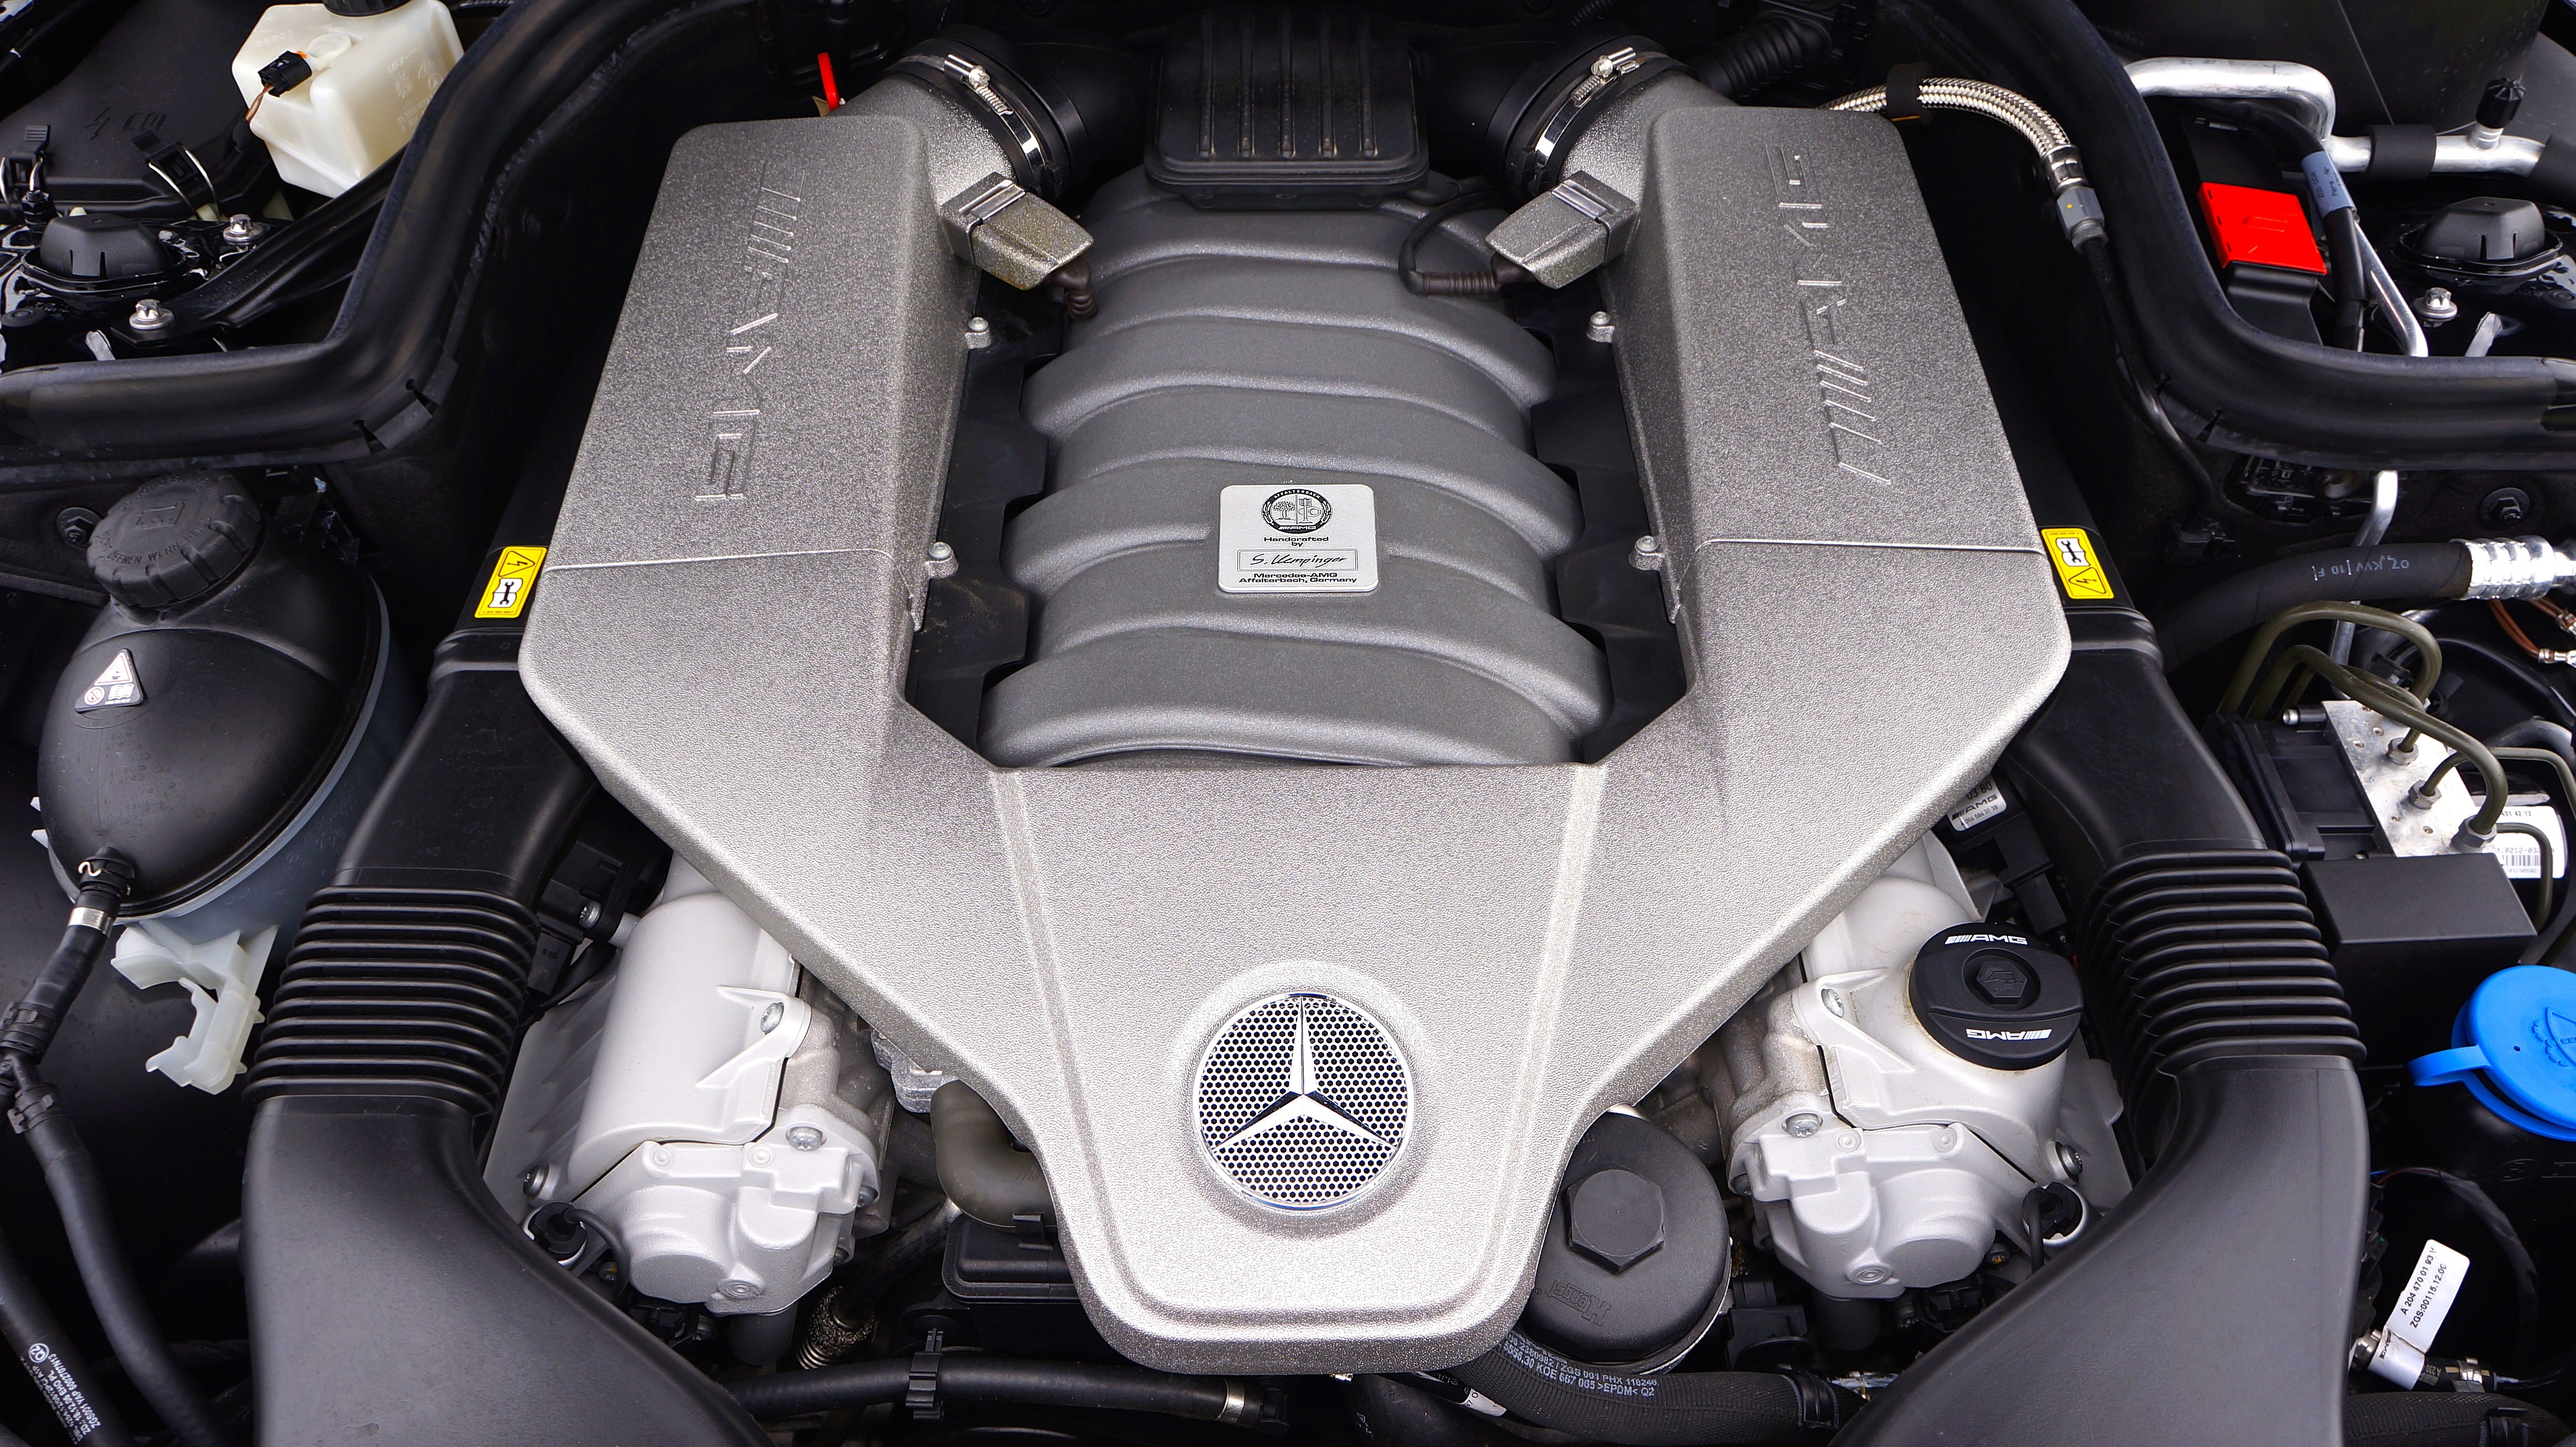
technology, car, vintage, automobile, transportation, transport, vehicle, drive, auto, steering wheel, modern, automotive, sports car, race car, supercar, luxury, design, engine, motor, style, mercedes, classic, german, offroad, presentation, mercedes benz, amg, benz, 4x4, 4wd, showroom, off road, land vehicle, automobile make, luxury vehicle, executive car, sports sedan